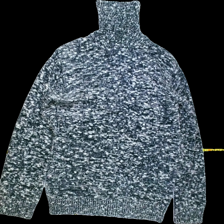
View: front
Type: Sweater
Category: Ladies
Brand: Lindex
Colors: Black, White
Material: 60% Acry 40% cott
Pattern: Plain
Cut: Turtle neck
Size: 42
Season: All
Trend: No trend
Stains: No
Price range: <50
Recommended usage: Reuse